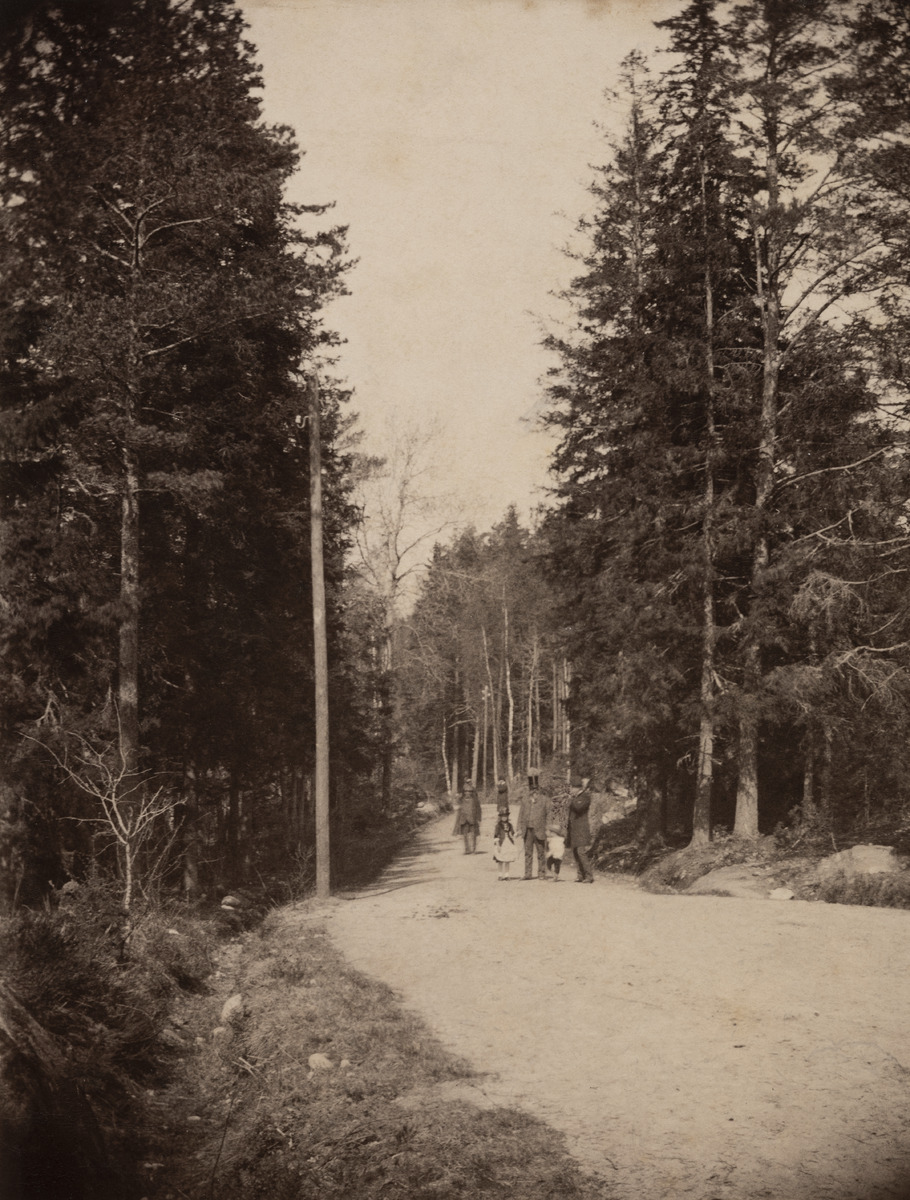
Seurue metsäisen maaston läpi kulkevalla tiellä Meilahden huvila-alueelle, (tie on mahdollisesti Meilahdentie)
sisällön kuvaus: Seurue metsäisen maaston läpi kulkevalla tiellä Meilahden huvila-alueelle, (tie on mahdollisesti Meilahdentie). mustavalkoinen
Ajankohta: kuvausaika 1889
Paikka: Suomi, Uusimaa, Helsinki, Meilahti Helsinki, Meilahdentie ?
Aiheet: huvilat, metsät, tiet, lapset, miehet